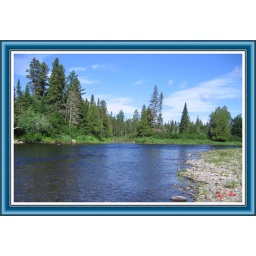
Miramichi river is one of the best River for salmon fishing, fisherman around the world come and fish this river